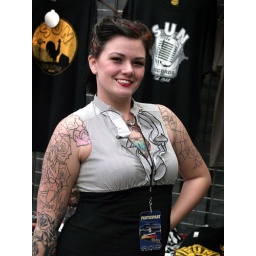
cute girl working a booth at the Autorama in Sacramento